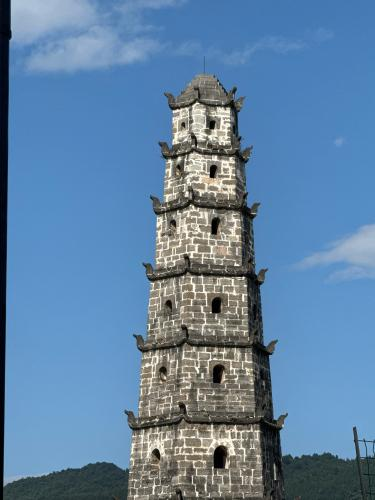
地标名称：鹿鸣塔
所在城市：遵义市·仁怀市